Battle of Acosta Ñu

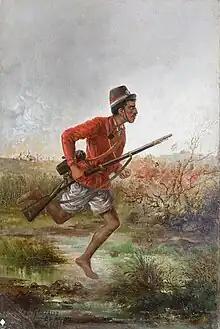
Paraguayan child soldier at Acosta Ñu (1891) by Modesto González

Allied troops reached the rear of Paraguayan forces near Barrero Grande on August 16. The allied troops consisted of some 20,000 Brazilian and Argentine soldiers, facing about 4,300 Paraguayan teenagers and adult veterans. To disguise how young the bulk of his forces were, Caballero disguised many of the nine- and ten-year-olds among his ranks with false beards. The battle began at 8:30 in the morning in on Campo Grande, also known as Acosta Ñu ('Acosta's Field'), an open plain of about favorable to the Brazilian cavalry. However, because the approach to the field was narrowed by the confluence of two streams, Arroyo Yukyry and Arroyo Piribebuy, the Allied 1st Infantry Corps, under the command of Col. Manoel Deodoro da Fonseca, led the initial attack.